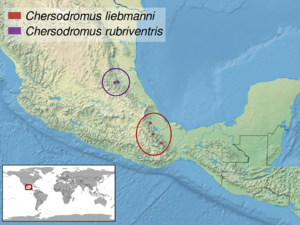
Chersodromus est un genre de serpents de la famille des Dipsadidae.